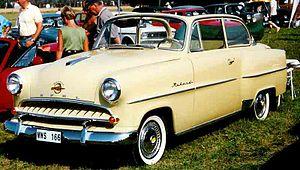
L'Opel Olympia-Rekord est une automobile du constructeur allemand Opel, produite de 1953 à 1957 en deux portes, découvrable et break. Elle était motorisée par un 4 cylindres de 40 CV. Modèle du renouveau d'après-guerre, elle fut la deuxième voiture la plus vendue en Allemagne après la Volkswagen Coccinelle.